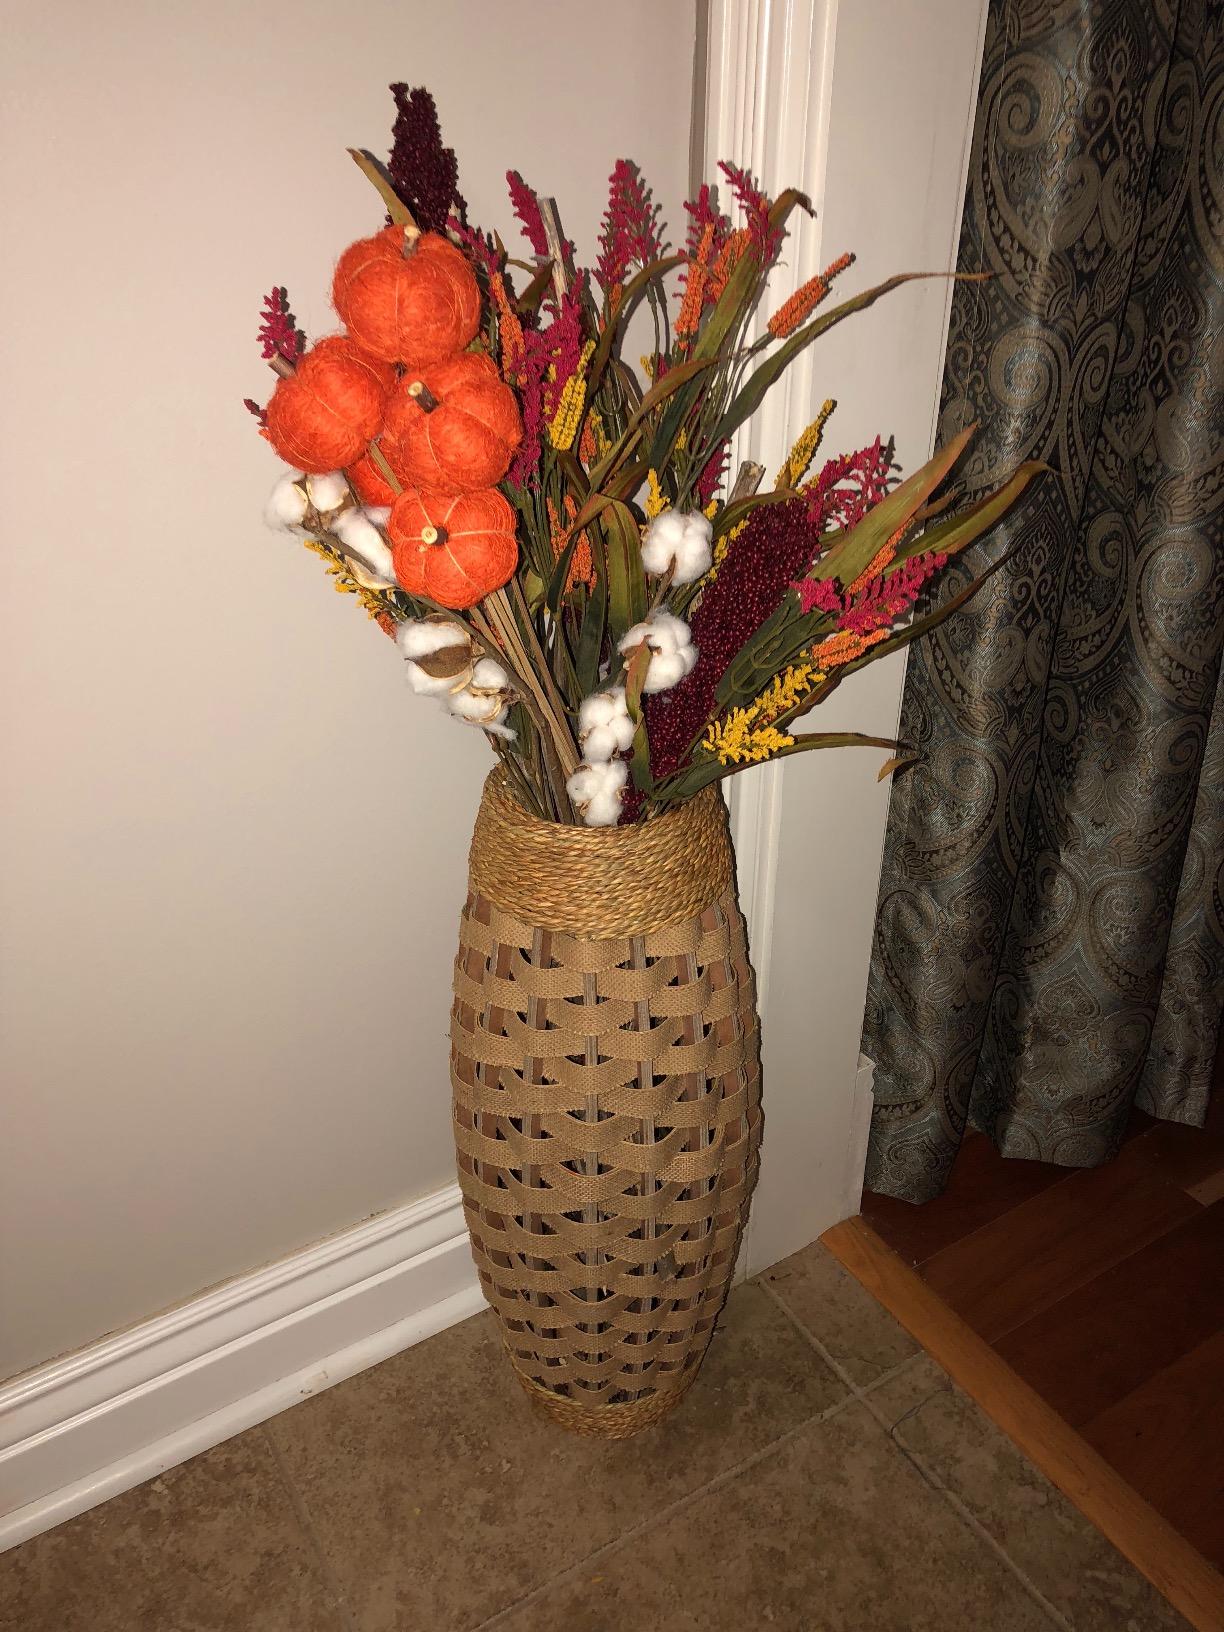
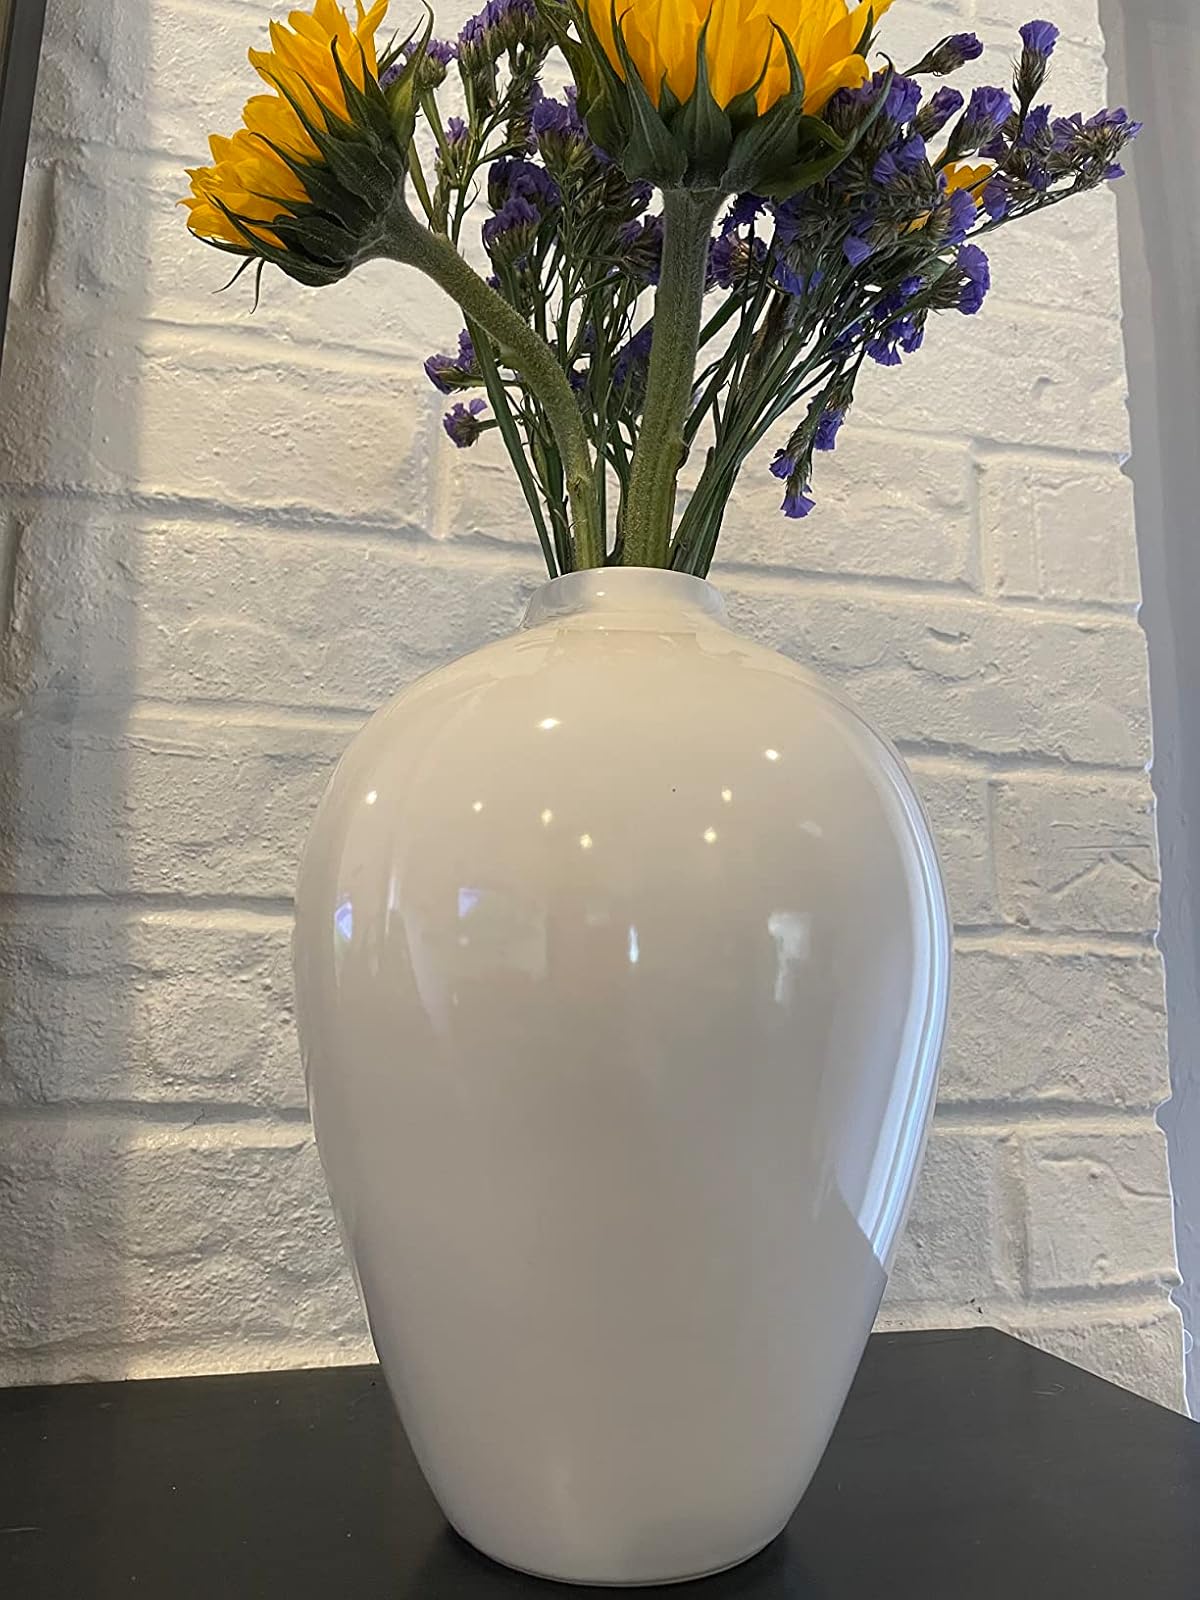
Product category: vase
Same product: no